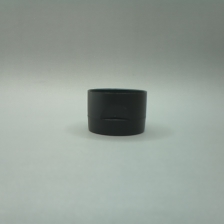
Color: black
Cap type: flip-top cap